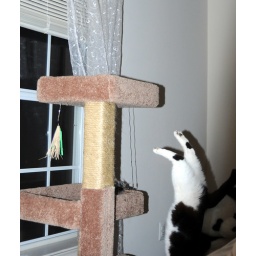
Mei mei is jumping for joy! he likes to sit by the window at his new place.